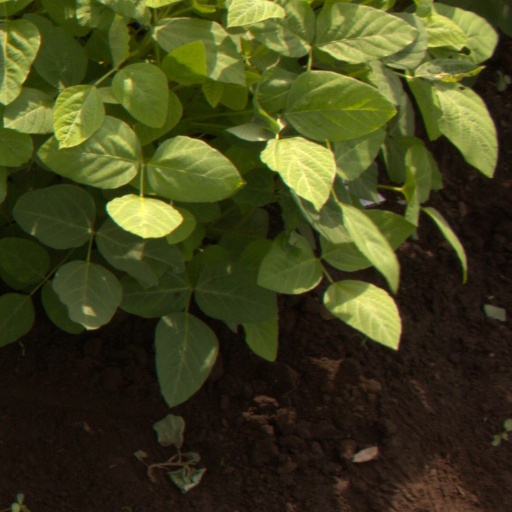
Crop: soybean